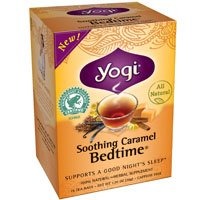
Item Name: Yogi Teas Tea Carml Bedtim
Bullet Point: Relax, and breathe in the enchanting aroma of Yogi Soothing Caramel Bedtime tea.
Value: 16.0
Unit: Count

Price: 7.725